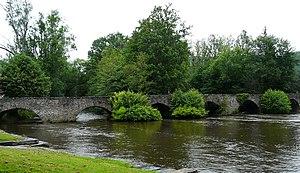
Un certain nombre d'œuvres cinématographiques et télévisuelles ont été tournés dans le département de la Corrèze.
Les ouvrages non courants du département de la Corrèze, caractérisés, par simplification, par une longueur de tablier supérieure à 100 m sont classés ci-après par gestionnaires de voies.
Cet article recense les monuments historiques de la Corrèze, en France.
Le Saillant est un lieu-dit français du département de la Corrèze et de la région Nouvelle-Aquitaine.